Khiladi (1992 film)

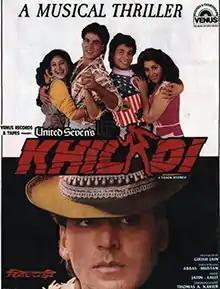
Theatrical release poster

Khiladi is a 1992 Indian Hindi-language action thriller film directed by Abbas–Mustan. The film was produced by Girish Jain and Champak Jain under the banner of Venus Records and Tapes. The film was Akshay Kumar's breakthrough role and also stars Ayesha Jhulka, Deepak Tijori and Sabeeha, while Prem Chopra, Shakti Kapoor, Anant Mahadevan and Johnny Lever played supporting roles.